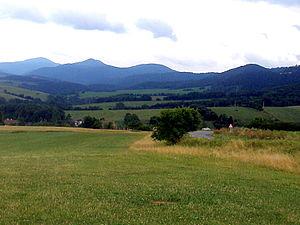
Les monts Métallifères slovaques, appartenant aux Carpates occidentales, constituent la chaîne de montagne la plus étendue de Slovaquie. Ils s'effacent au sud des Tatras inférieures et recouvrent pratiquement la moitié sud de la Slovaquie centrale. D'une altitude inférieure à celle des Tatras, ils revêtent pour le pays une plus grande importance, de par leurs richesses naturelles et les mines.